Line array

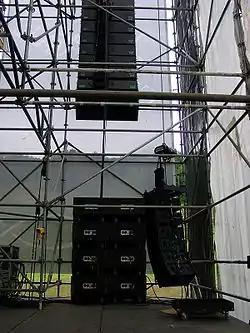
Two different line arrays rigged near a cluster of subwoofers

The line array effect of the narrowing of the beam with increasing frequency was first demonstrated by acoustical pioneer Harry Olson. He published his findings in his 1957 text, "Acoustical Engineering". Olson used line array concepts to develop the column speaker in which vertically aligned drivers in a single enclosure produced mid-range output in a wide horizontal and narrow vertical pattern. Line arrays have been around for over half a century but until recently most were voice range only. The application for these was for highly reverberant spaces where a narrow vertical design kept from exciting the reverberant field.